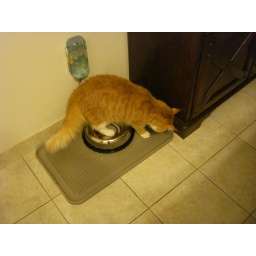
Digging to China in the water bowl